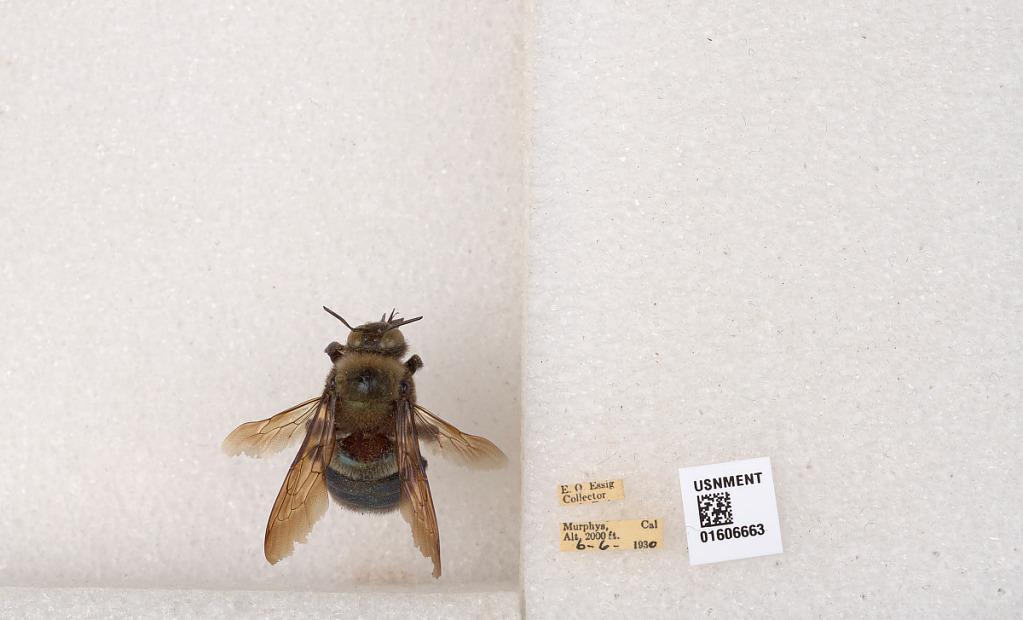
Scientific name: Xylocopa (Xylocopoides) californica californica Cresson
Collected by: E. Essig
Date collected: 1930-6-6
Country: United States
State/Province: California
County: Calaveras
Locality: Murphys
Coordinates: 38.1374, -120.46